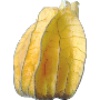
Label: Physalis with Husk 1